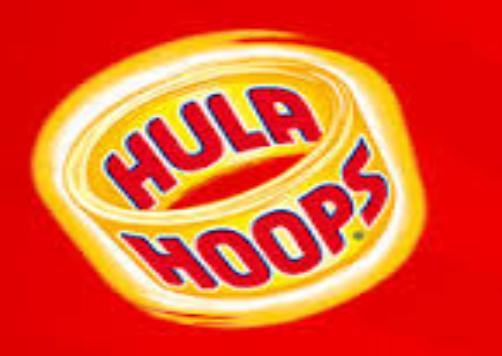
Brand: Hula Hoops
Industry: Food